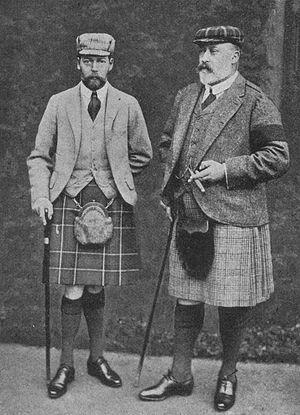
George V, né George Frederick Ernest Albert le 3 juin 1865 et mort le 20 janvier 1936, fut roi du Royaume-Uni et des dominions, et empereur des Indes du 6 mai 1910 jusqu'à sa mort.